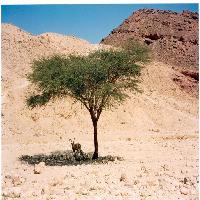
Weather: sun or clear